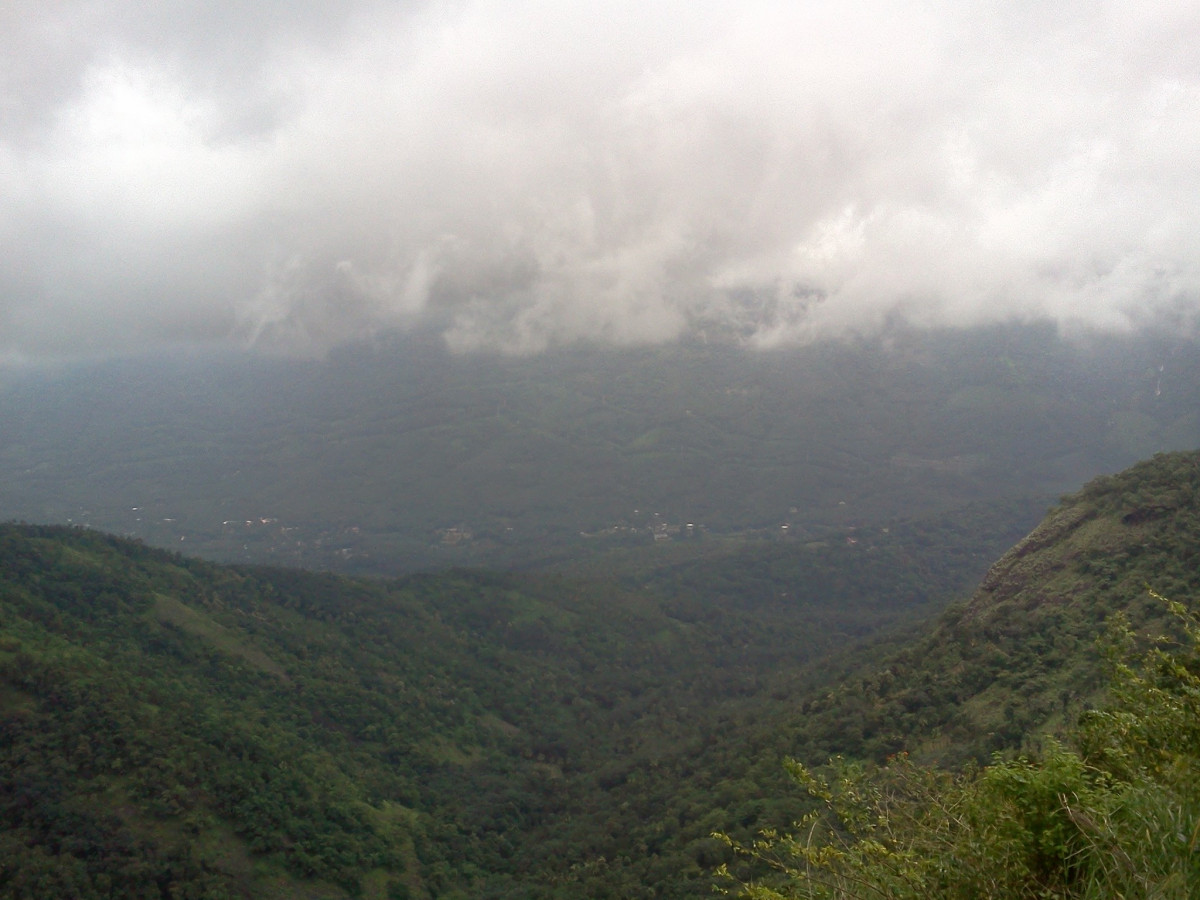
Tags: nature, forest, cloud, mist, hill, valley, mountain range, weather, highland, ridge, summit, plateau, fell, mountain pass, geographical feature, atmospheric phenomenon